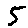
Label: 5